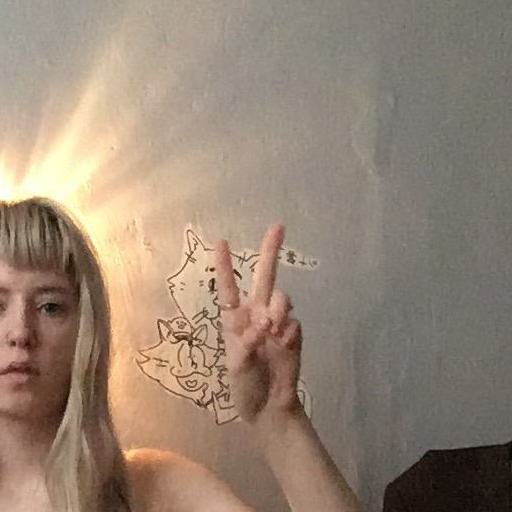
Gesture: peace